Herma Menth

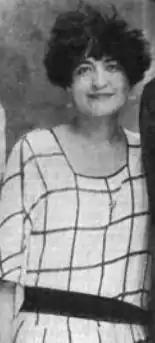
Herma Menth, from a 1923 publication.

Herma Menth (1890 – February 25, 1968) was a pianist from Vienna. She lived in New York City and toured the U.S.